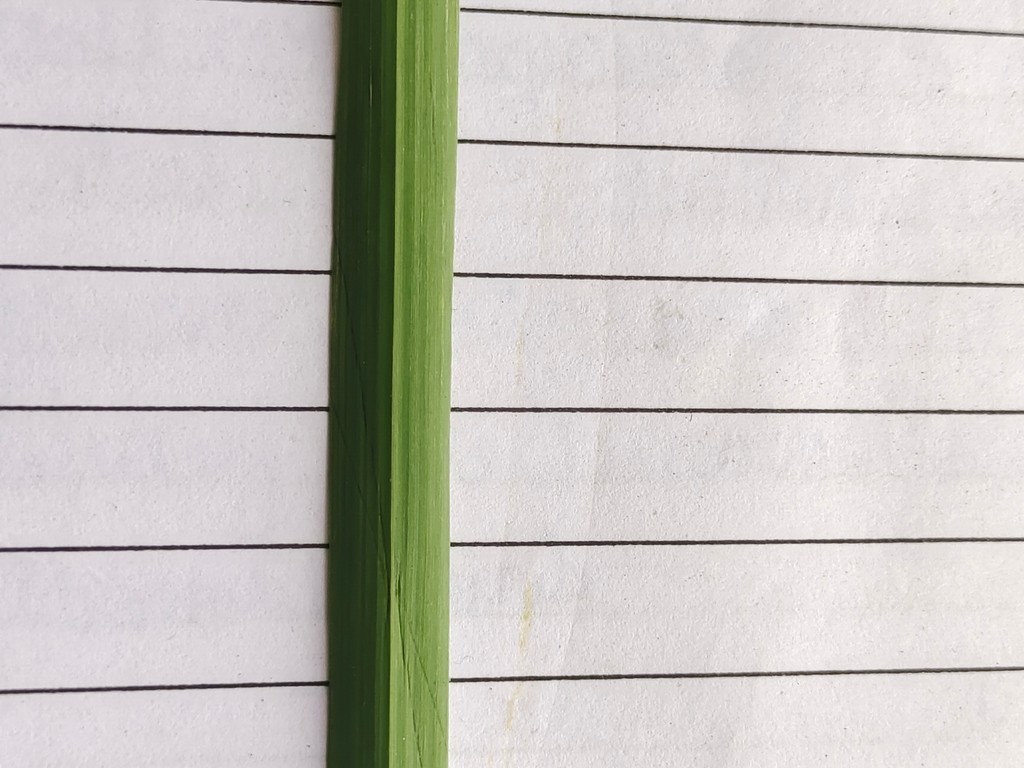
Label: Healthy